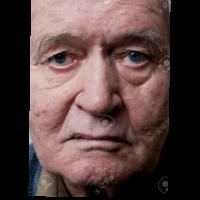
Age group: age 66-80